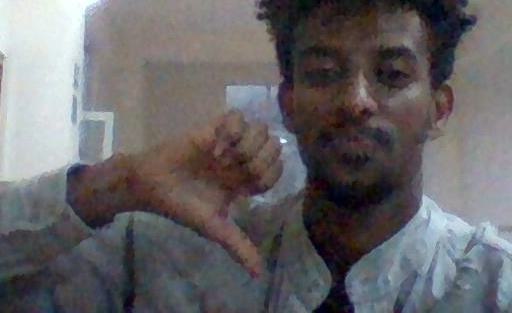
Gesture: dislike